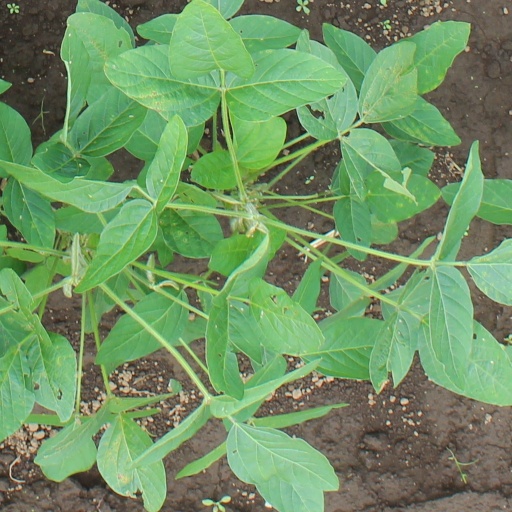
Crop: soybean